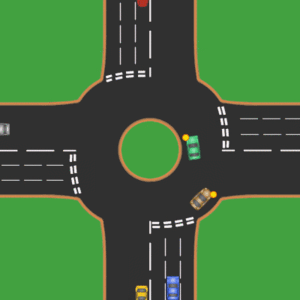
Un carrefour giratoire, ou plus communément un giratoire, est un carrefour particulier formé d'un anneau central qui permet aux usagers de prendre n'importe quelle direction. En Belgique, ils sont appelés ronds-points.